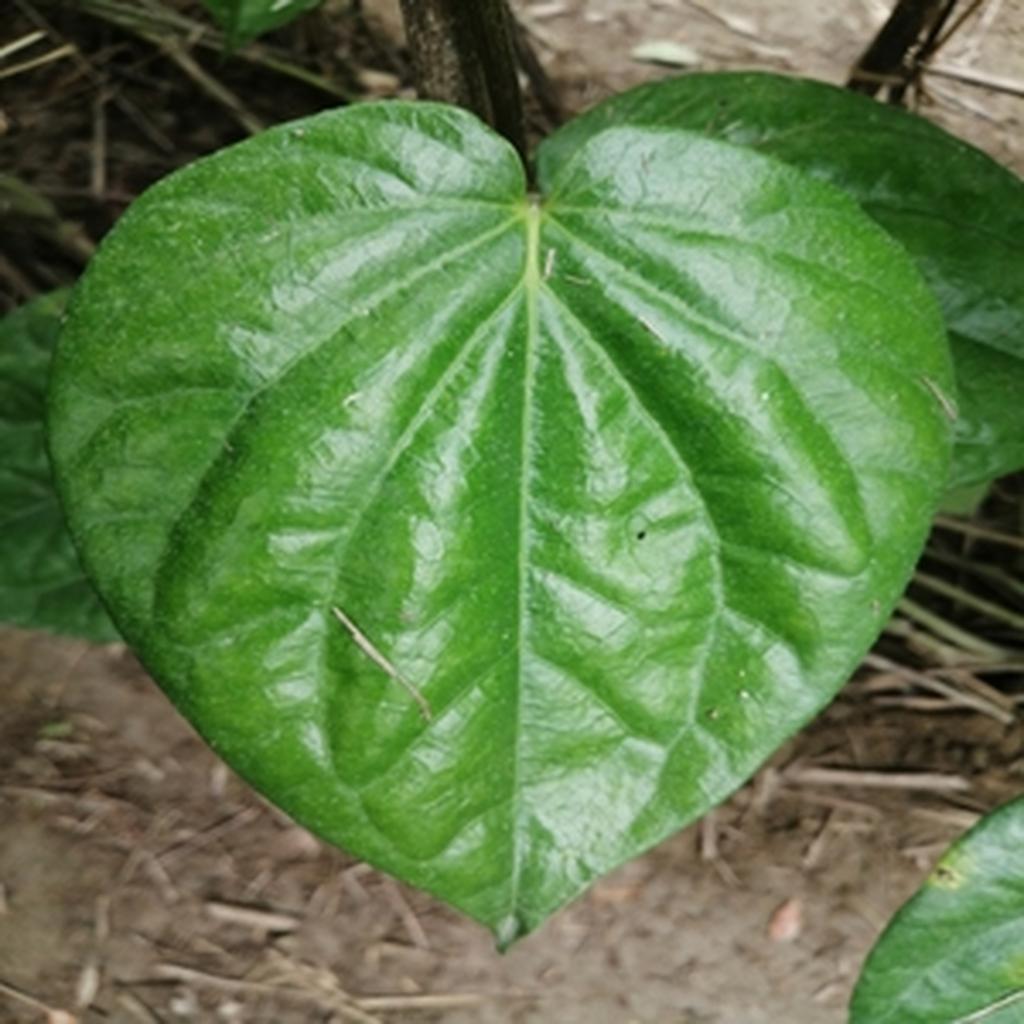
Label: Healthy_Leaf